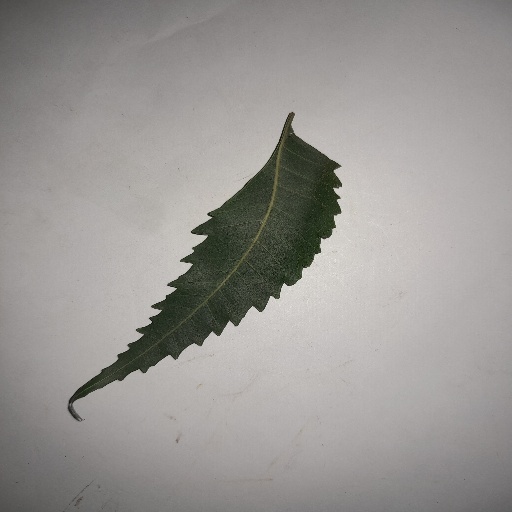
Species: Neem
Leaf condition: Healthy Leaf